British heavy tanks of the First World War

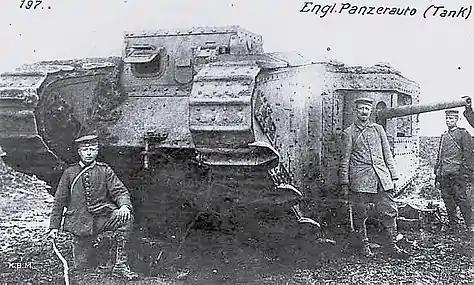
Mark II; tank no. 799 captured near Arras on 11 April 1917

The Mark II incorporated minor improvements over the Mark I. With the Army declaring the Mark I still insufficiently developed for use, the Mark II (for which orders were first placed in July) would continue to be built, but would be used only for training. Due to this intended role, they were supposedly clad in unhardened steel, though some doubt was cast on this claim in early 1917. Initially, 20 were shipped to France and 25 remained at the training ground at Wool, Dorset in Britain; the remaining five were kept for use as test vehicles. As the promised Mark IV tanks had not arrived by early 1917, it was decided, despite the protestations of Stern (see below), to ship the 25 training vehicles in Britain to France, where they joined the other 20 Mark IIs and 15 Mark Is at the Battle of Arras in April 1917. The Germans were able to pierce the armour of both the Mark I and Mark II tanks at Arras with their armour-piercing machine gun ammunition.